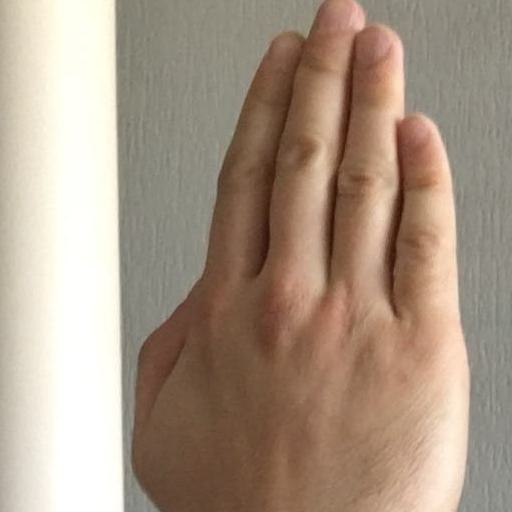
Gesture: stop_inverted